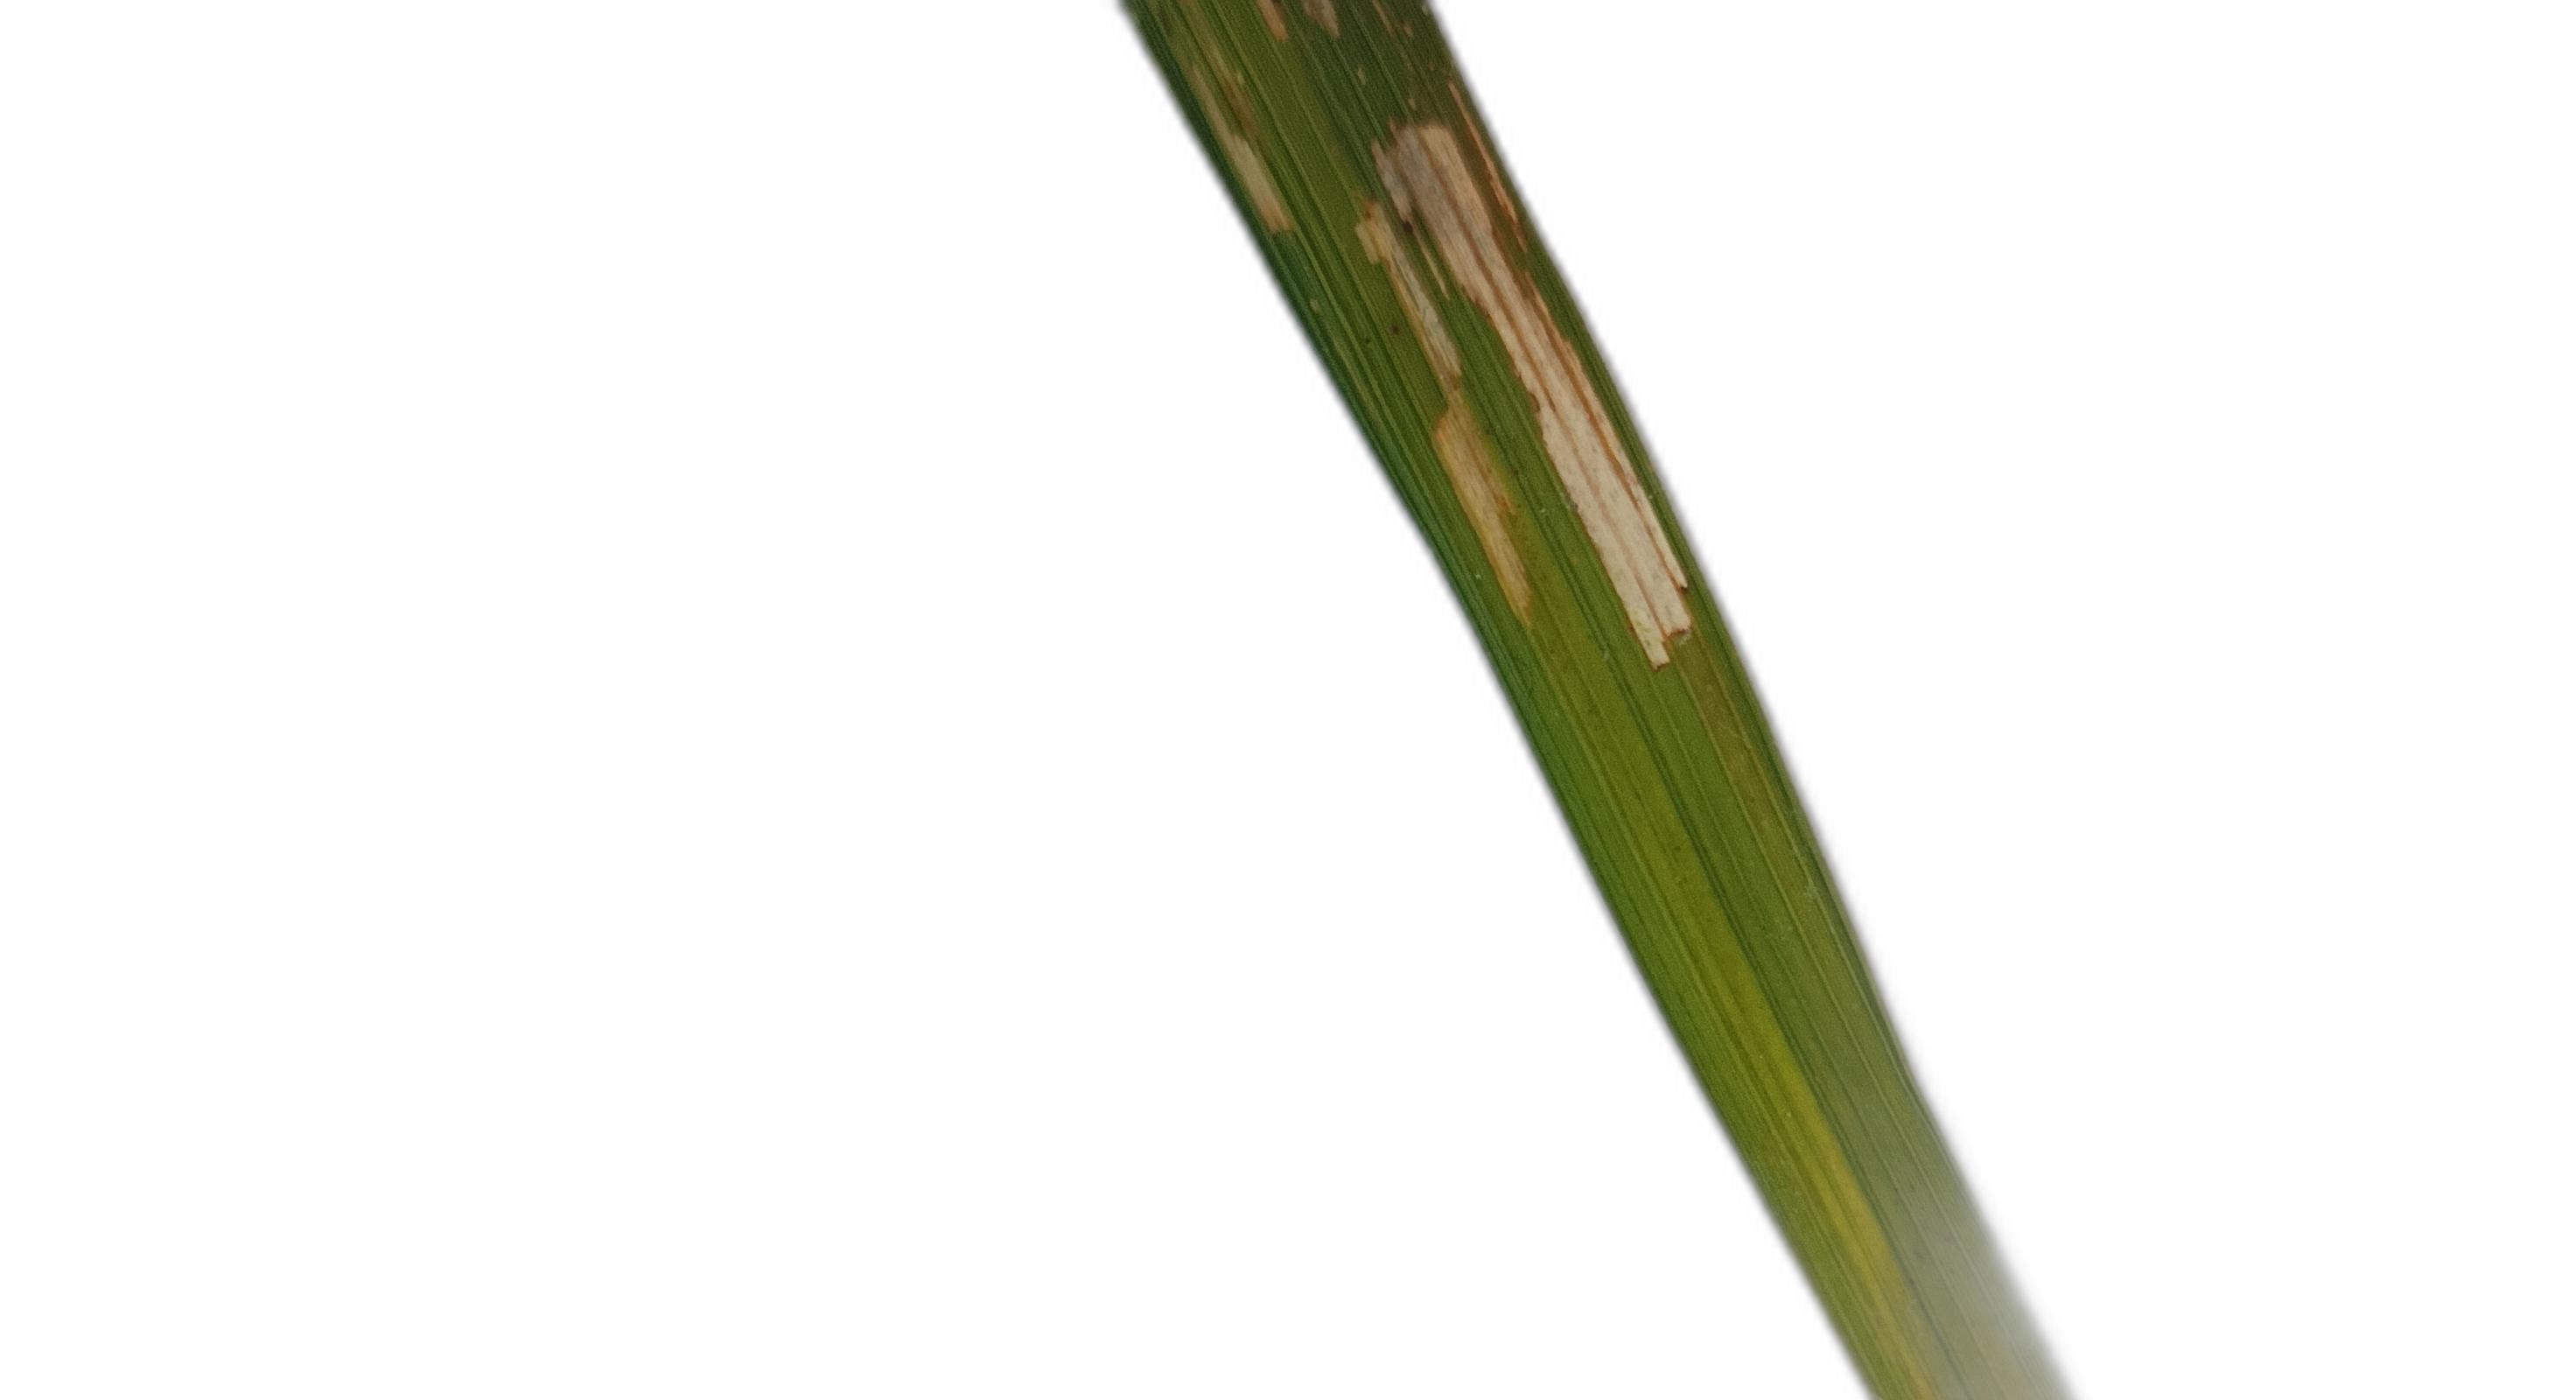
Label: Rice Leaffolder